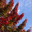
Label: forest